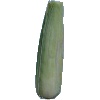
Label: corn_husk